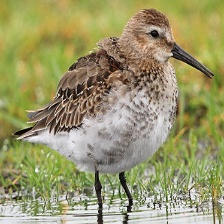
Species: DUNLIN
Scientific name: CALIDRIS ALPINA
ImageNet parent category: red-backed_sandpiper